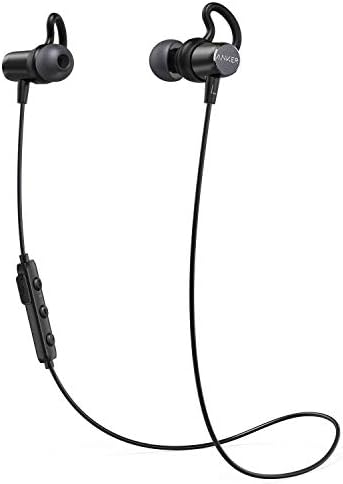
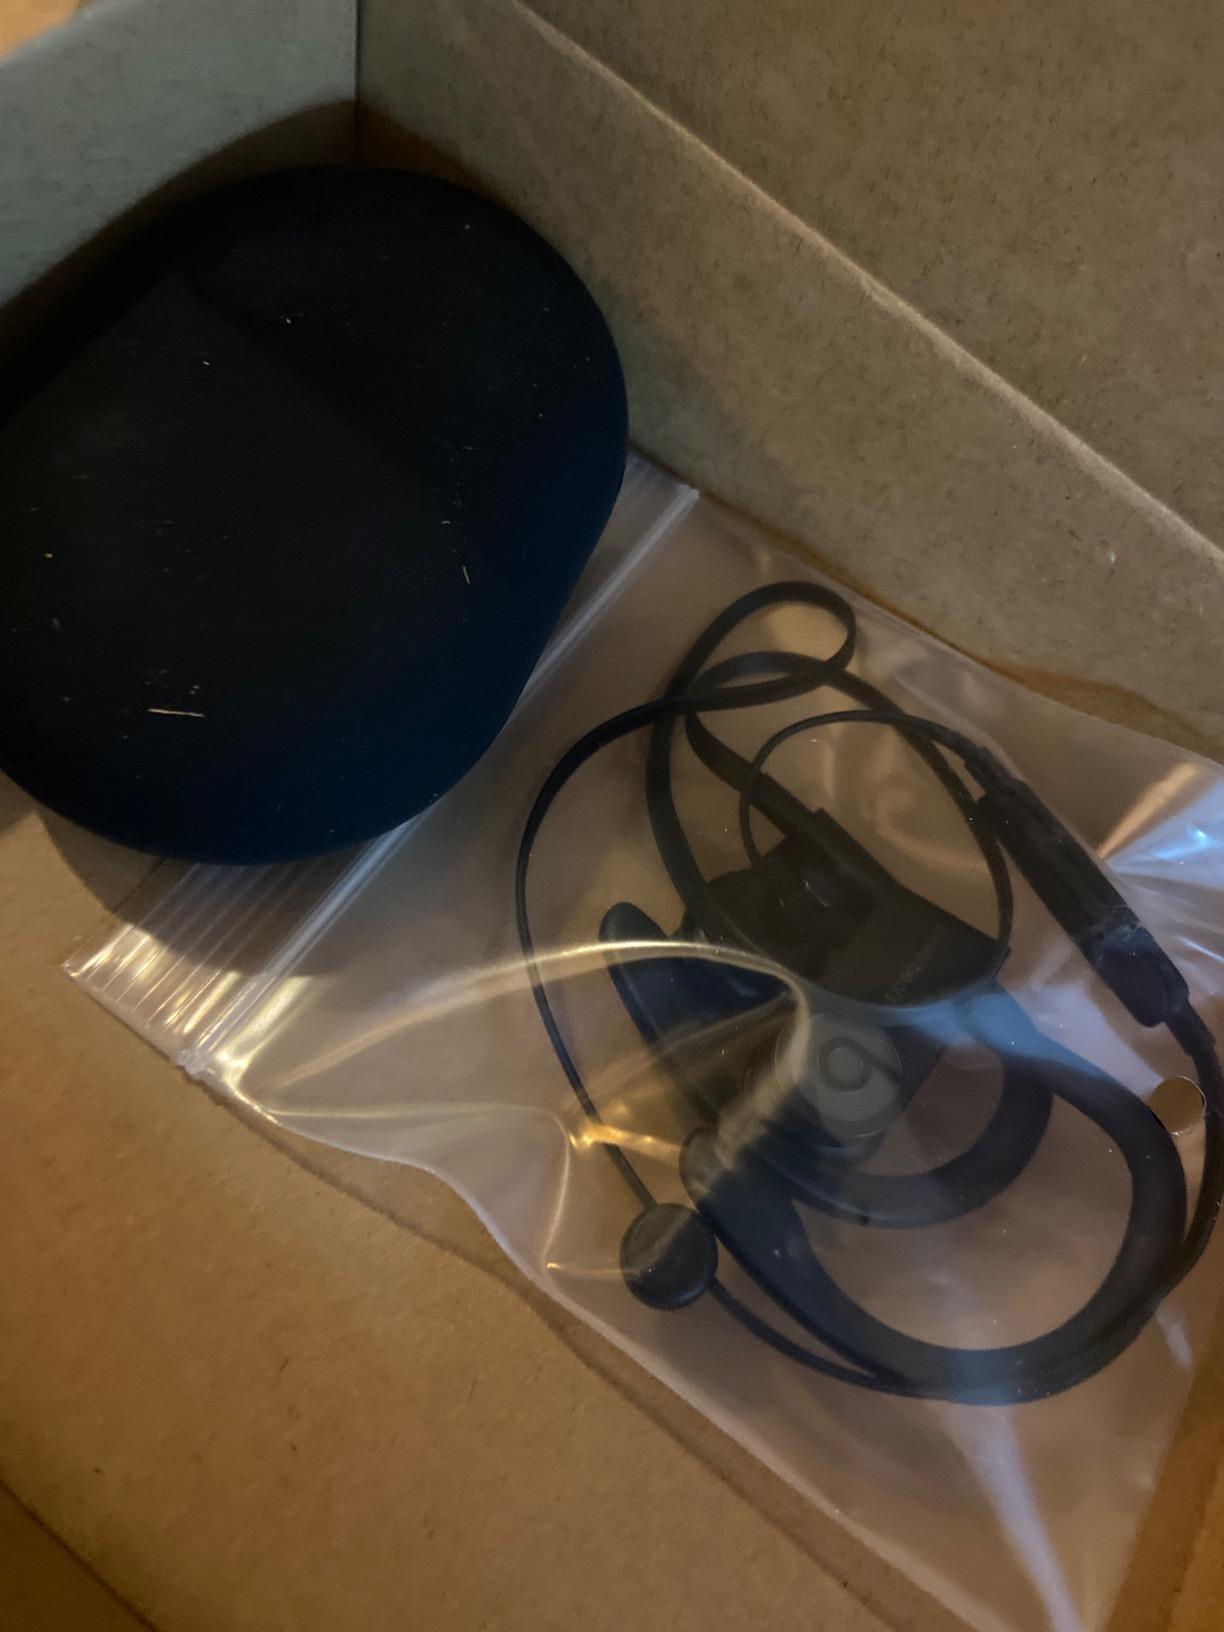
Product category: headphones
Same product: no